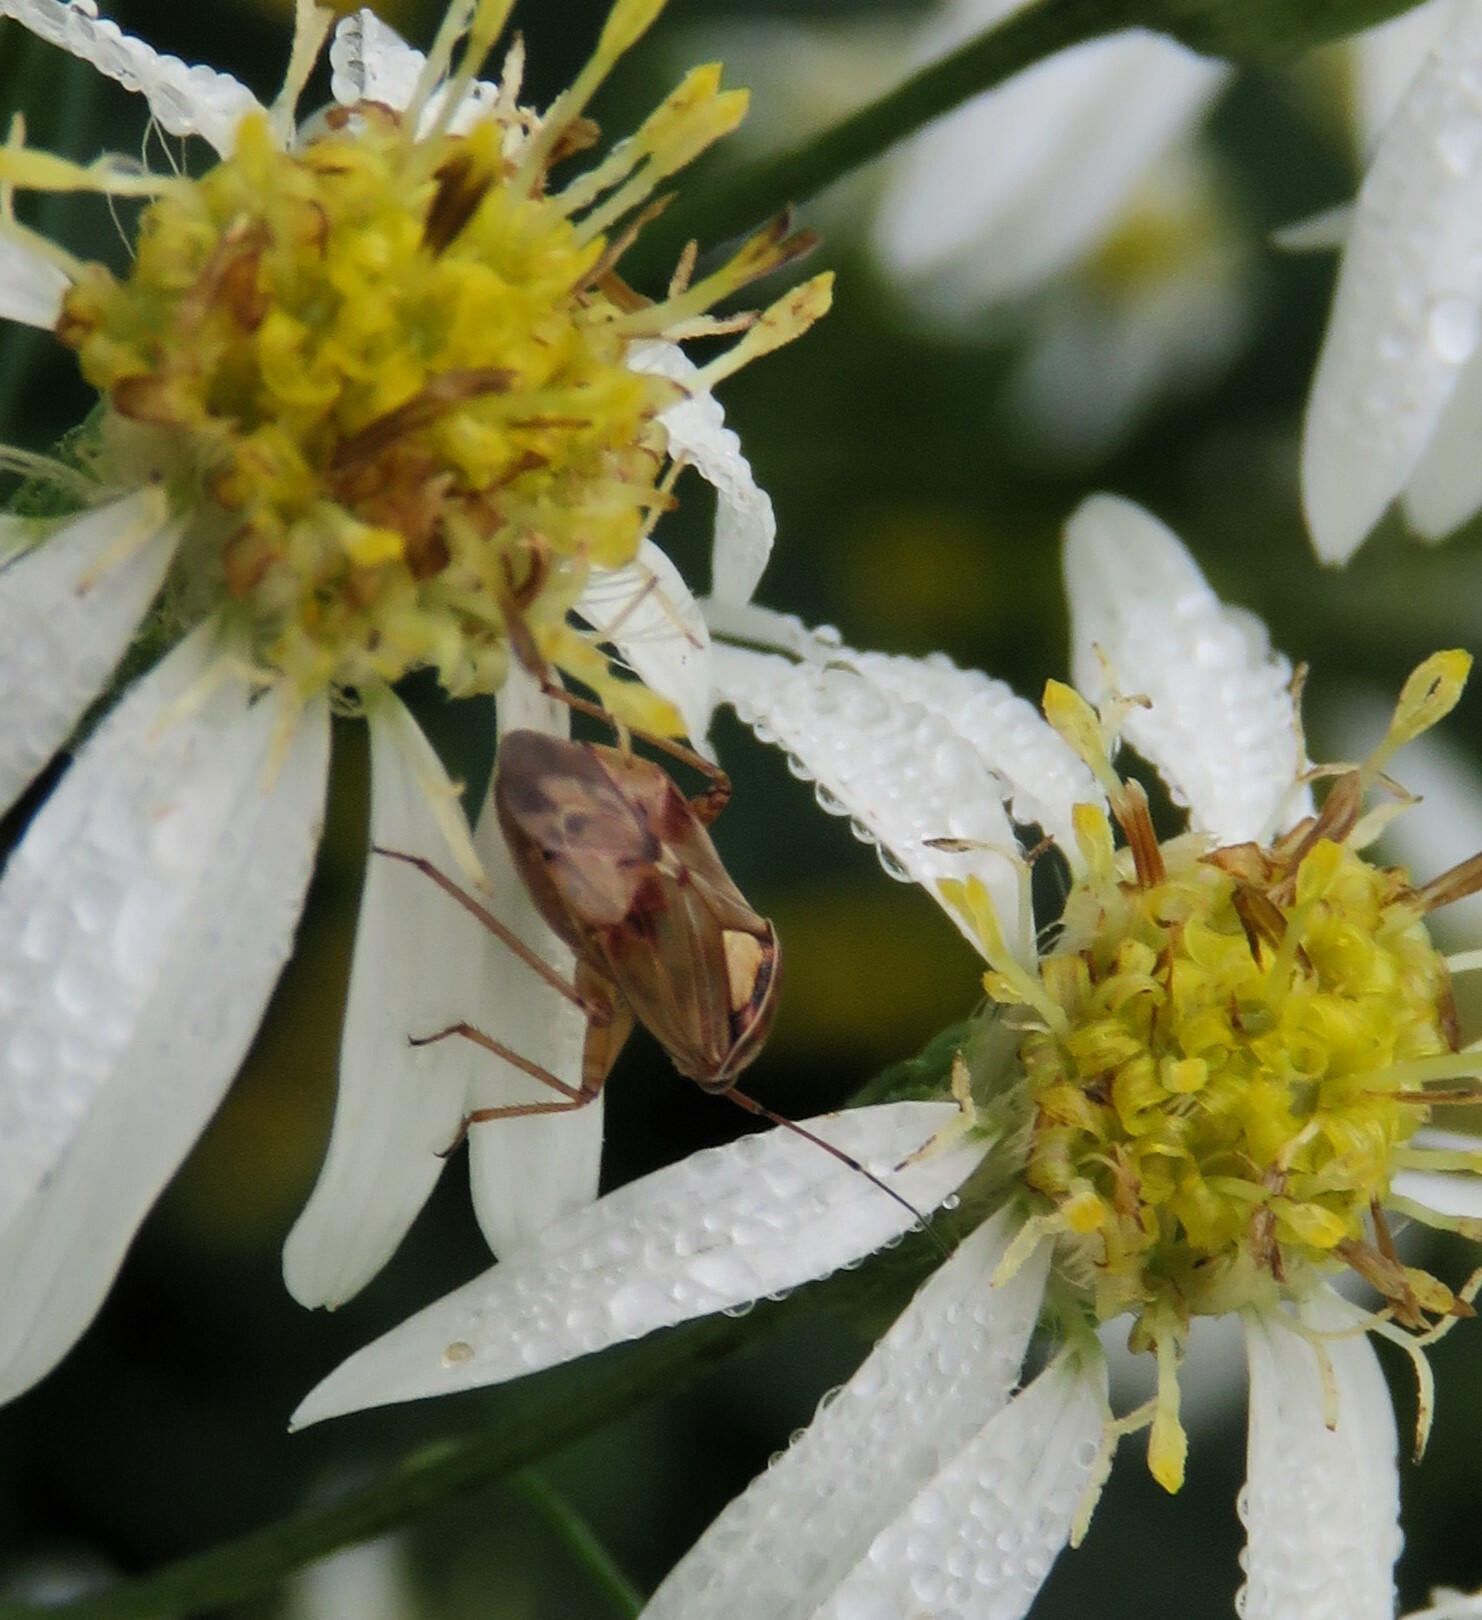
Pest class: lygus_bug